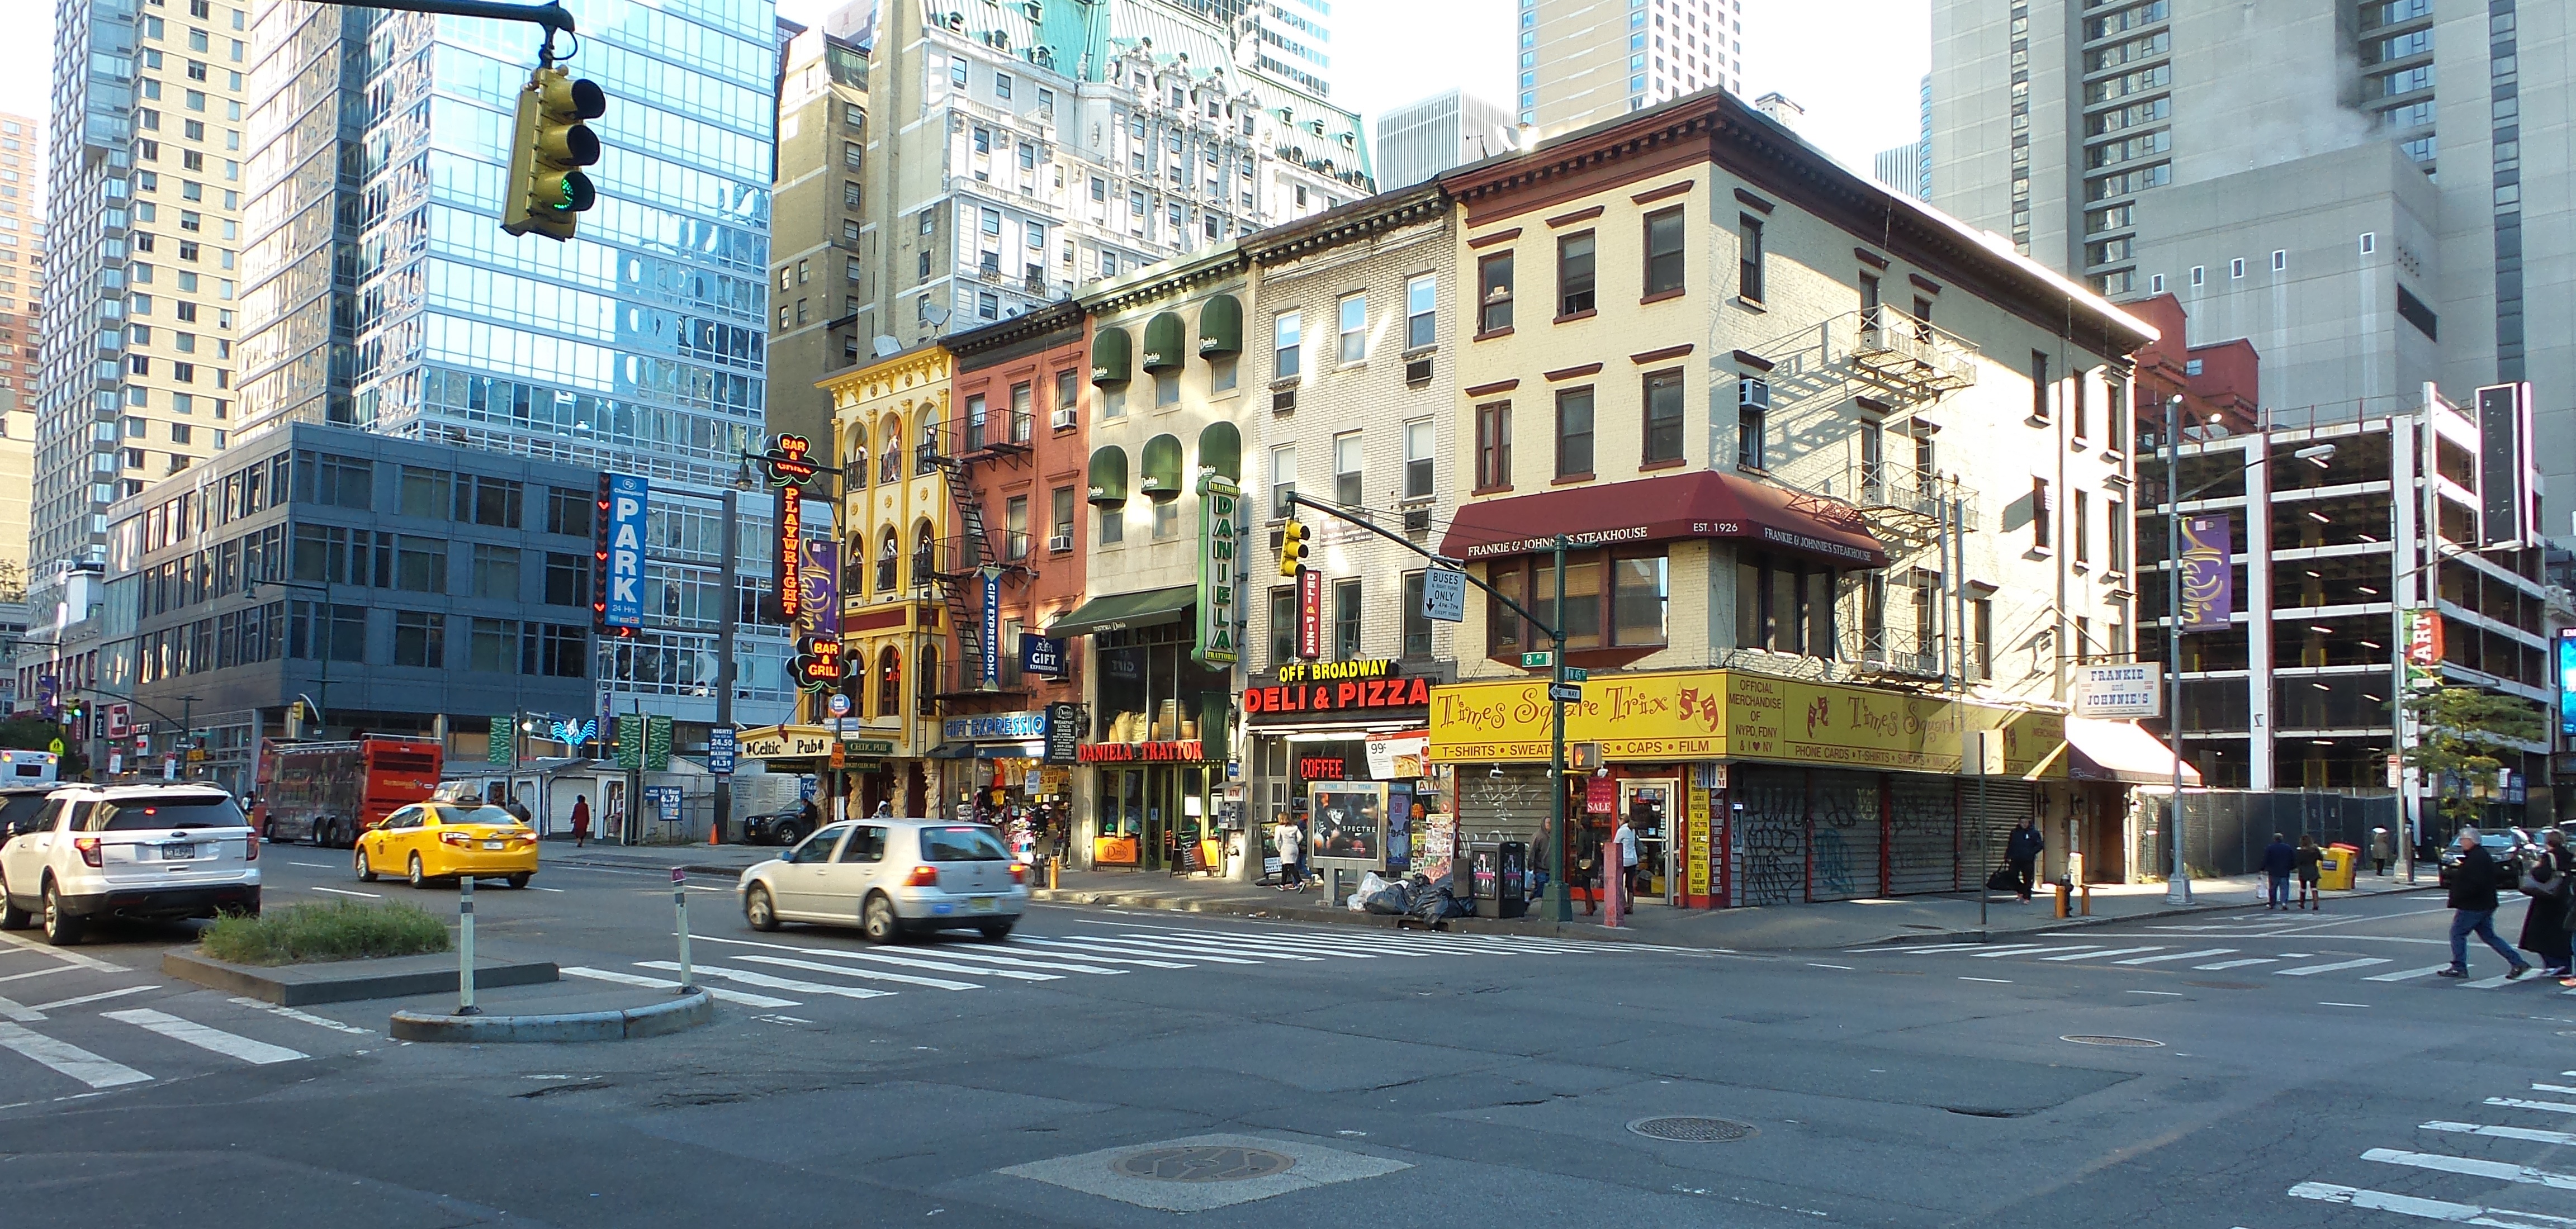
pedestrian, architecture, road, street, town, city, cityscape, downtown, plaza, facade, lane, infrastructure, town square, metropolis, neighbourhood, urban area, residential area, human settlement